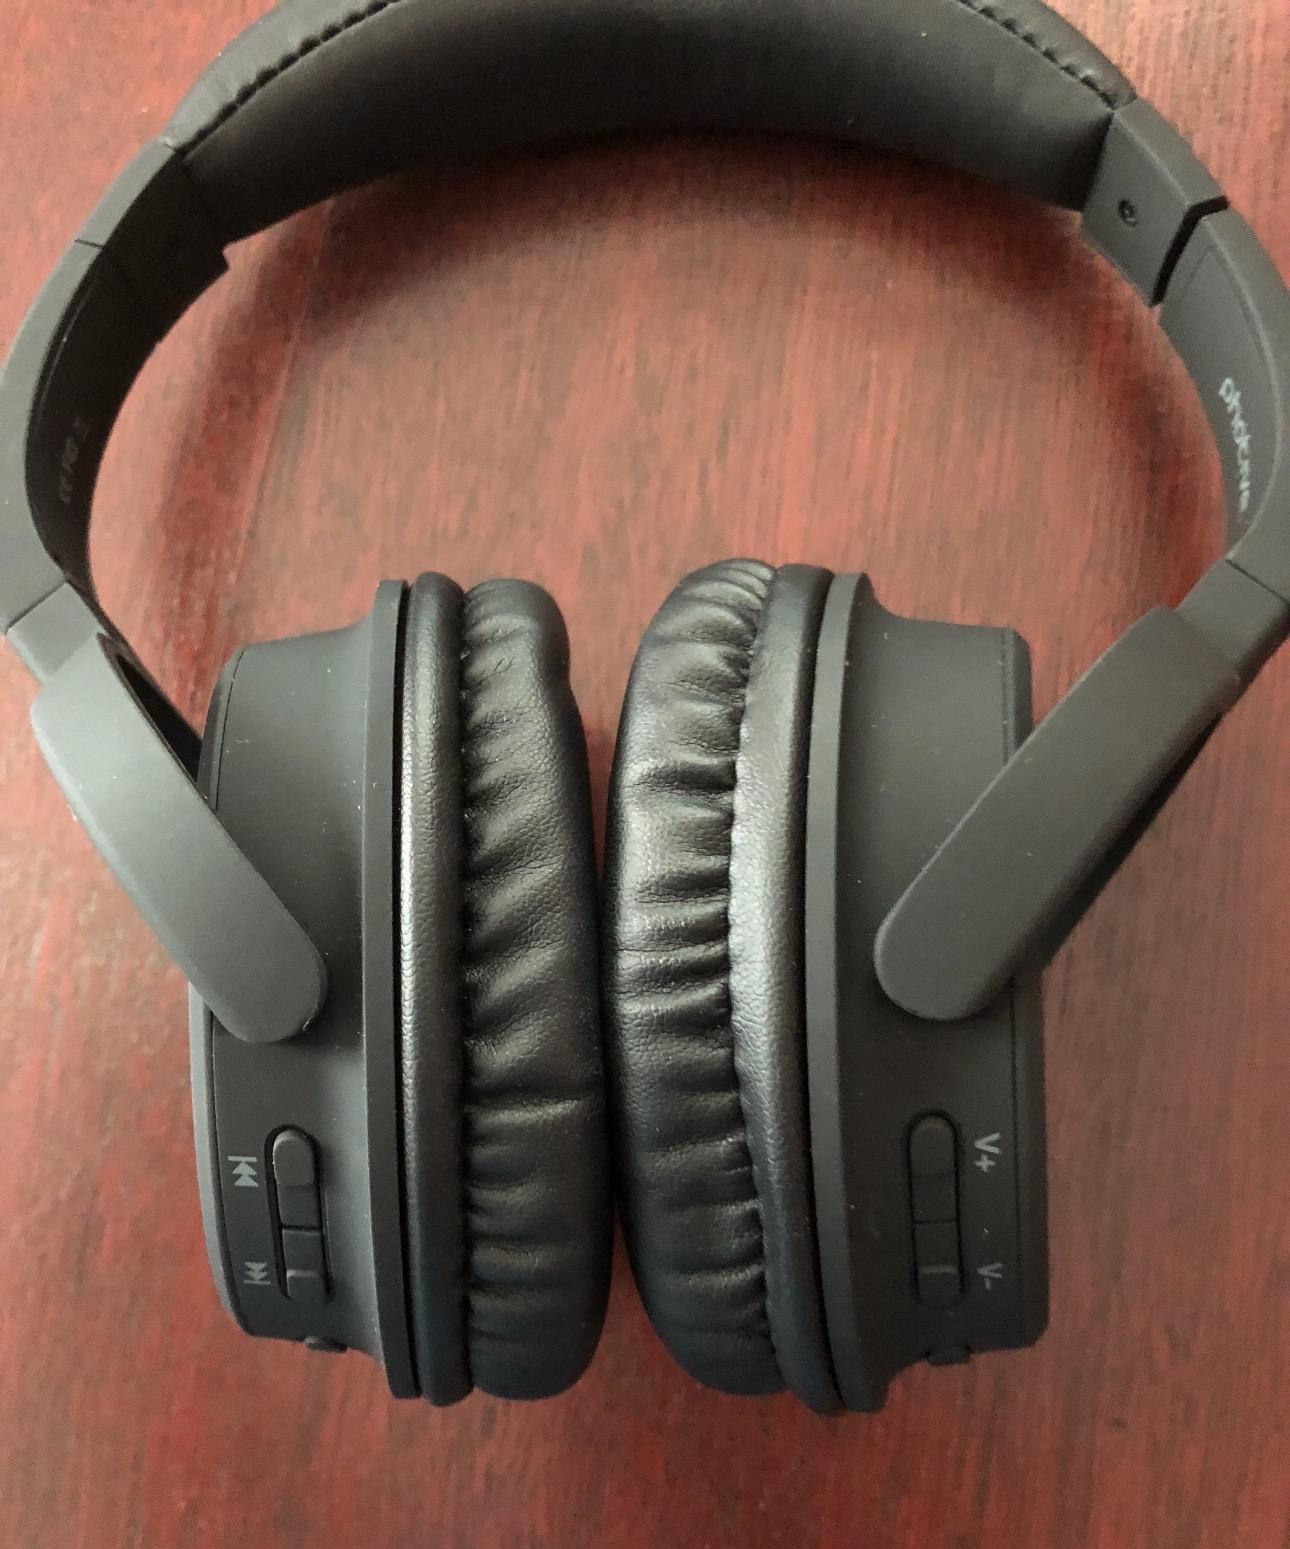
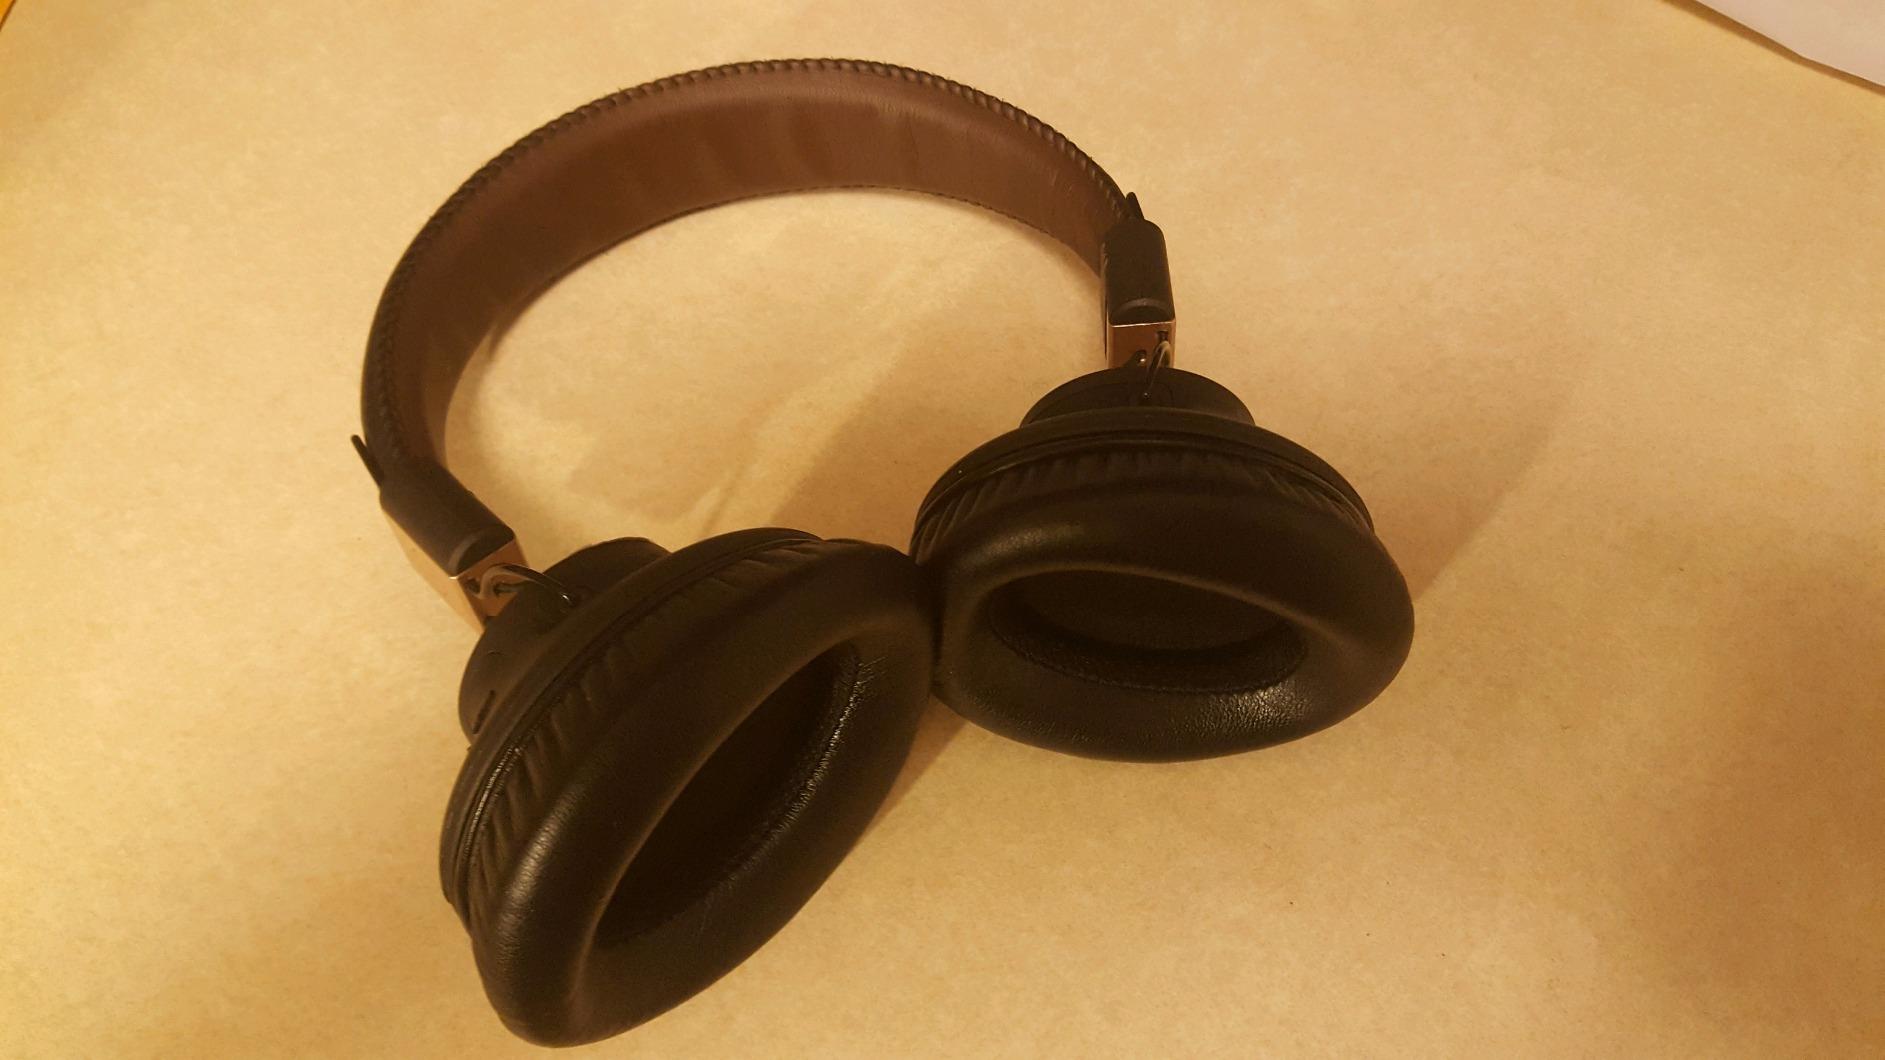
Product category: headphones
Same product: no